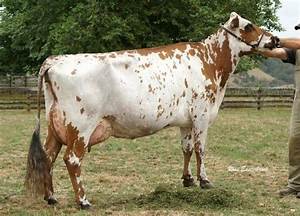
Label: mucca